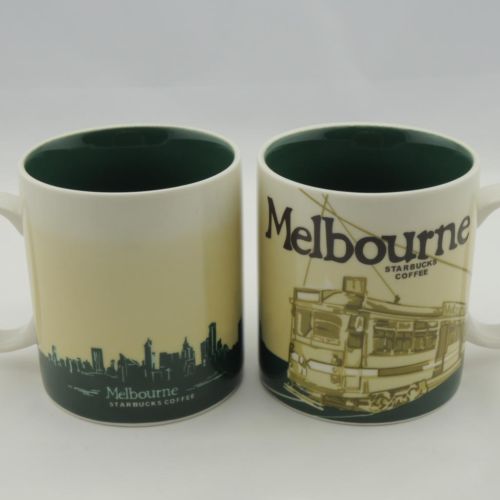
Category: mug